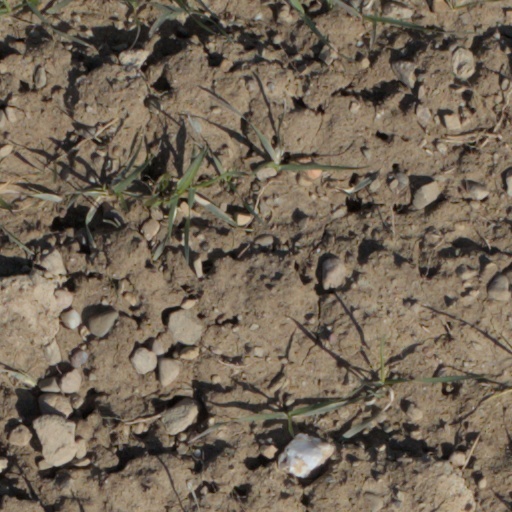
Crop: wheat